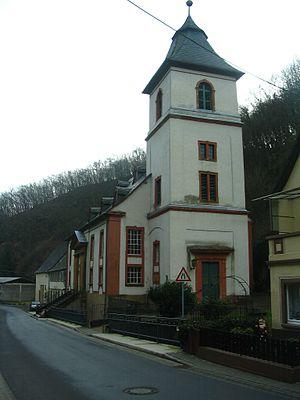
Winterburg est une municipalité allemande située dans le land de Rhénanie-Palatinat et l'arrondissement de Bad Kreuznach.